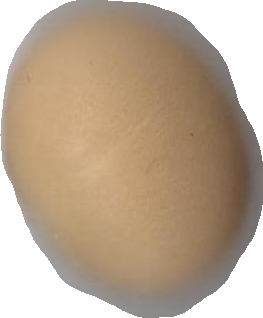
Variety: Grobogan